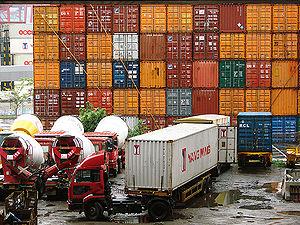
Le Port Victoria de Hong Kong est situé en bordure de la mer de Chine méridionale, sur l'océan Pacifique. Il s'agit de l'un des plus importants ports de commerce et de voyageurs dans le monde. Il a bénéficié de la croissance économique de Hong Kong aux XIXᵉ et XXᵉ siècles, lorsque le territoire était colonie britannique. Il est ainsi devenu dans la seconde moitié du XXᵉ siècle, l'un des trois principaux ports mondiaux de commerce. Depuis sa rétrocession à la Chine en 1997, le port de Hong Kong connaît une croissance plus modérée à cause de l'émergence d'autres ports chinois majeurs comme Shanghai, devenu nᵒ 1.